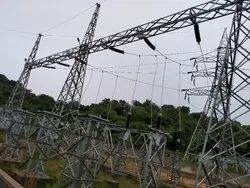
Label: Substation_Electrical_Contractor